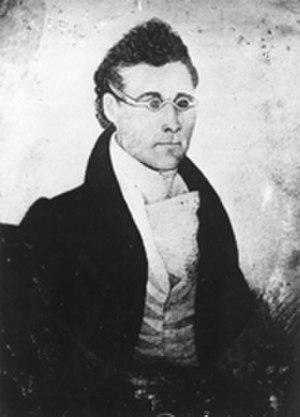
Cette page dresse la liste des sénateurs représentant l'État de l'Illinois au Sénat des États-Unis.
Samuel McRoberts, né le 12 avril 1799 et décédé le 27 mars 1843, est un homme politique américain, membre parti démocrate et ancien sénateur de l'Illinois de 1841 à 1843. Juriste de formation, il est inscrit au barreau en 1821 puis devient juge de 1824 à 1827. Il est élu au sénat de l'État de l'Illinois de 1828 à 1830.